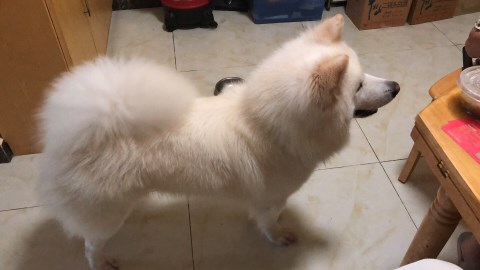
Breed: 2192-n000088-Samoyed